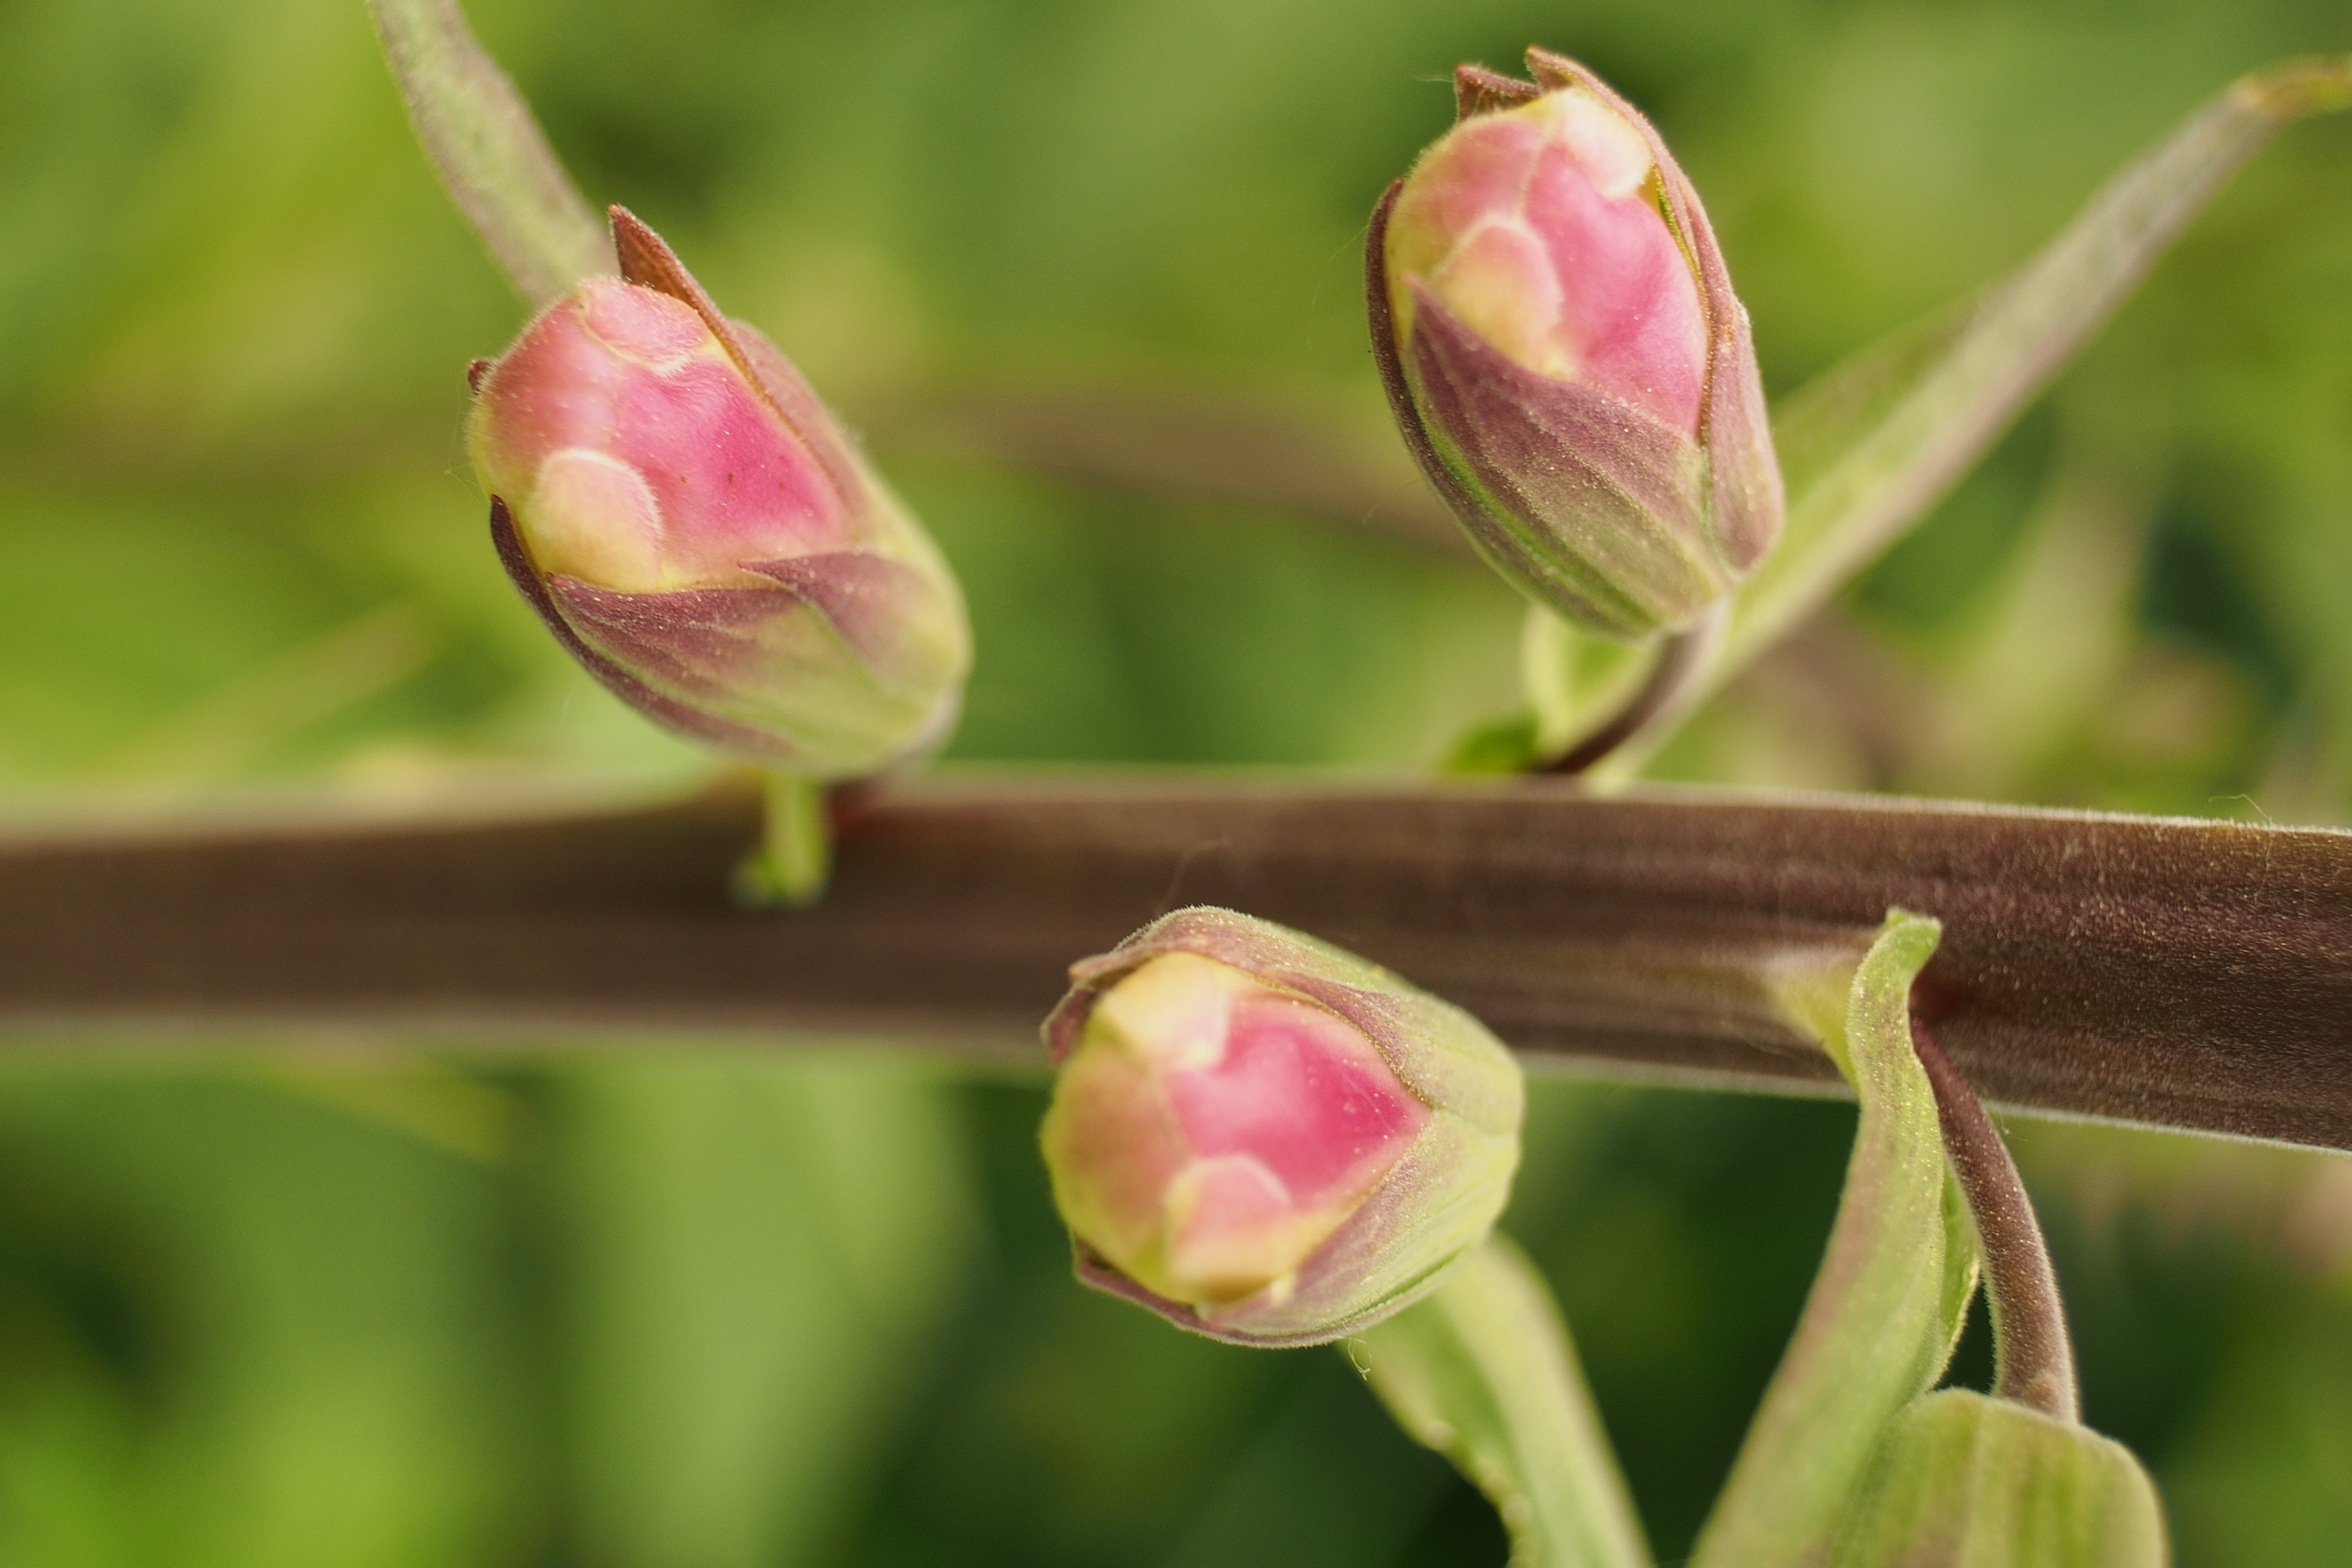
blossom, plant, flower, petal, botany, flora, wildflower, bud, cypripedium, macro photography, flowering plant, plant stem, land plant